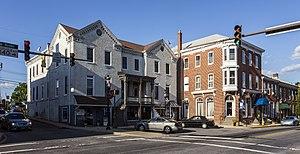
Centre ville, Emmitsburg, Maryland, Etats-Unis This is an image of a place or building that is listed on the National Register of Historic Places in the United States of America. Its reference number is 92000076
Emmitsburg est une ville fondée en 1785 situé dans le comté de Frederick dans le Maryland juste au sud de la ligne Mason-Dixon séparant le Maryland de la Pennsylvanie.